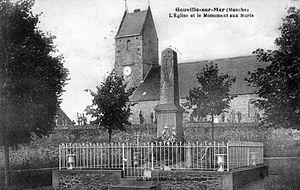
Gouville-sur-Mer (Manche). L'Eglise et le Monument aux Morts. Carte postale ancienne col. Alfred Donchin, Gouville-sur-Mer
Gouville-sur-Mer est une commune française située dans le département de la Manche en région Normandie, peuplée de 3 173 habitants.
Gouville-sur-Mer est une ancienne commune française, située dans le département de la Manche en région Normandie, peuplée de 2 021 habitants.